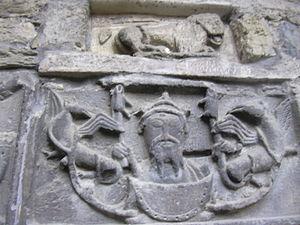
Alexandre le Grand qui bénéficie à travers l'histoire, les cultures et les religions d'une grande postérité, a été le sujet de très nombreuses œuvres d'art de l'Antiquité jusqu'à nos jours, faisant de lui l'une des principales figures politiques dans l'art occidental. La plupart des œuvres contemporaines ou originales ont disparu, même si de nombreuses copies ont été réalisées à l'époque romaine, particulièrement dans le domaine de la sculpture. Au Moyen Âge, dans la lignée du Roman d'Alexandre, l'épopée d'Alexandre s'incarnent dans de nombreuses publications littéraires pour devenir l'un des mythes les plus diffusés dans le temps et dans l'espace. À l'époque moderne, Alexandre est un thème privilégié dans la peinture. De nos jours il fait partie de la culture populaire en tant que sujet de romans historiques, de chansons ou de jeux vidéo.